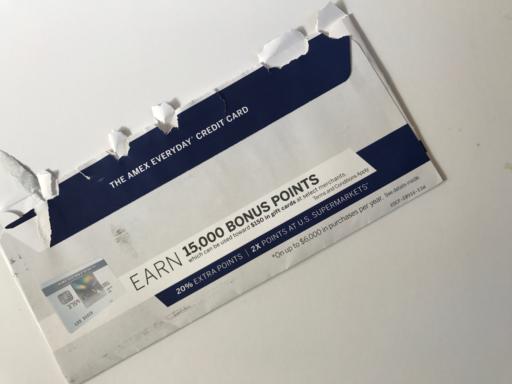
Waste category: paper